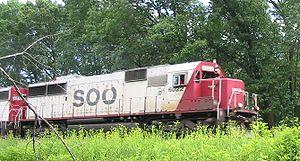
Le Soo Line Railroad est la filiale américaine du Canadian Pacific Railway, contrôlée via la Soo Line Corporation, et fait partie des sept compagnies de classe I d'Amérique du Nord. Son quartier général est à Minneapolis.